Nerita albicilla

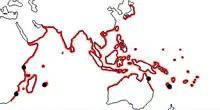
Distribution map of "Nerita albicilla".

It is found on rocky cliffs, on rocks in the littoral fringe, and sometimes on mangrove trees.